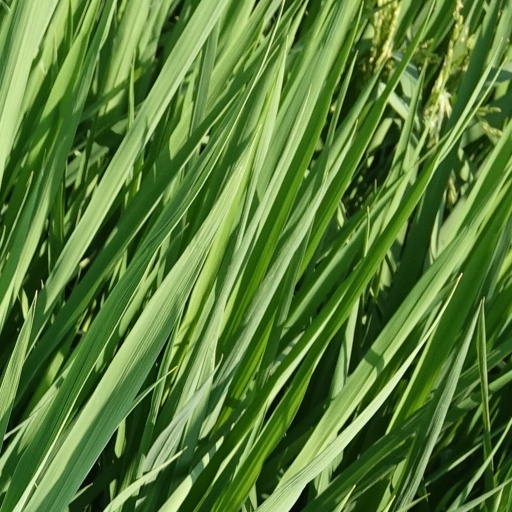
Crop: rice